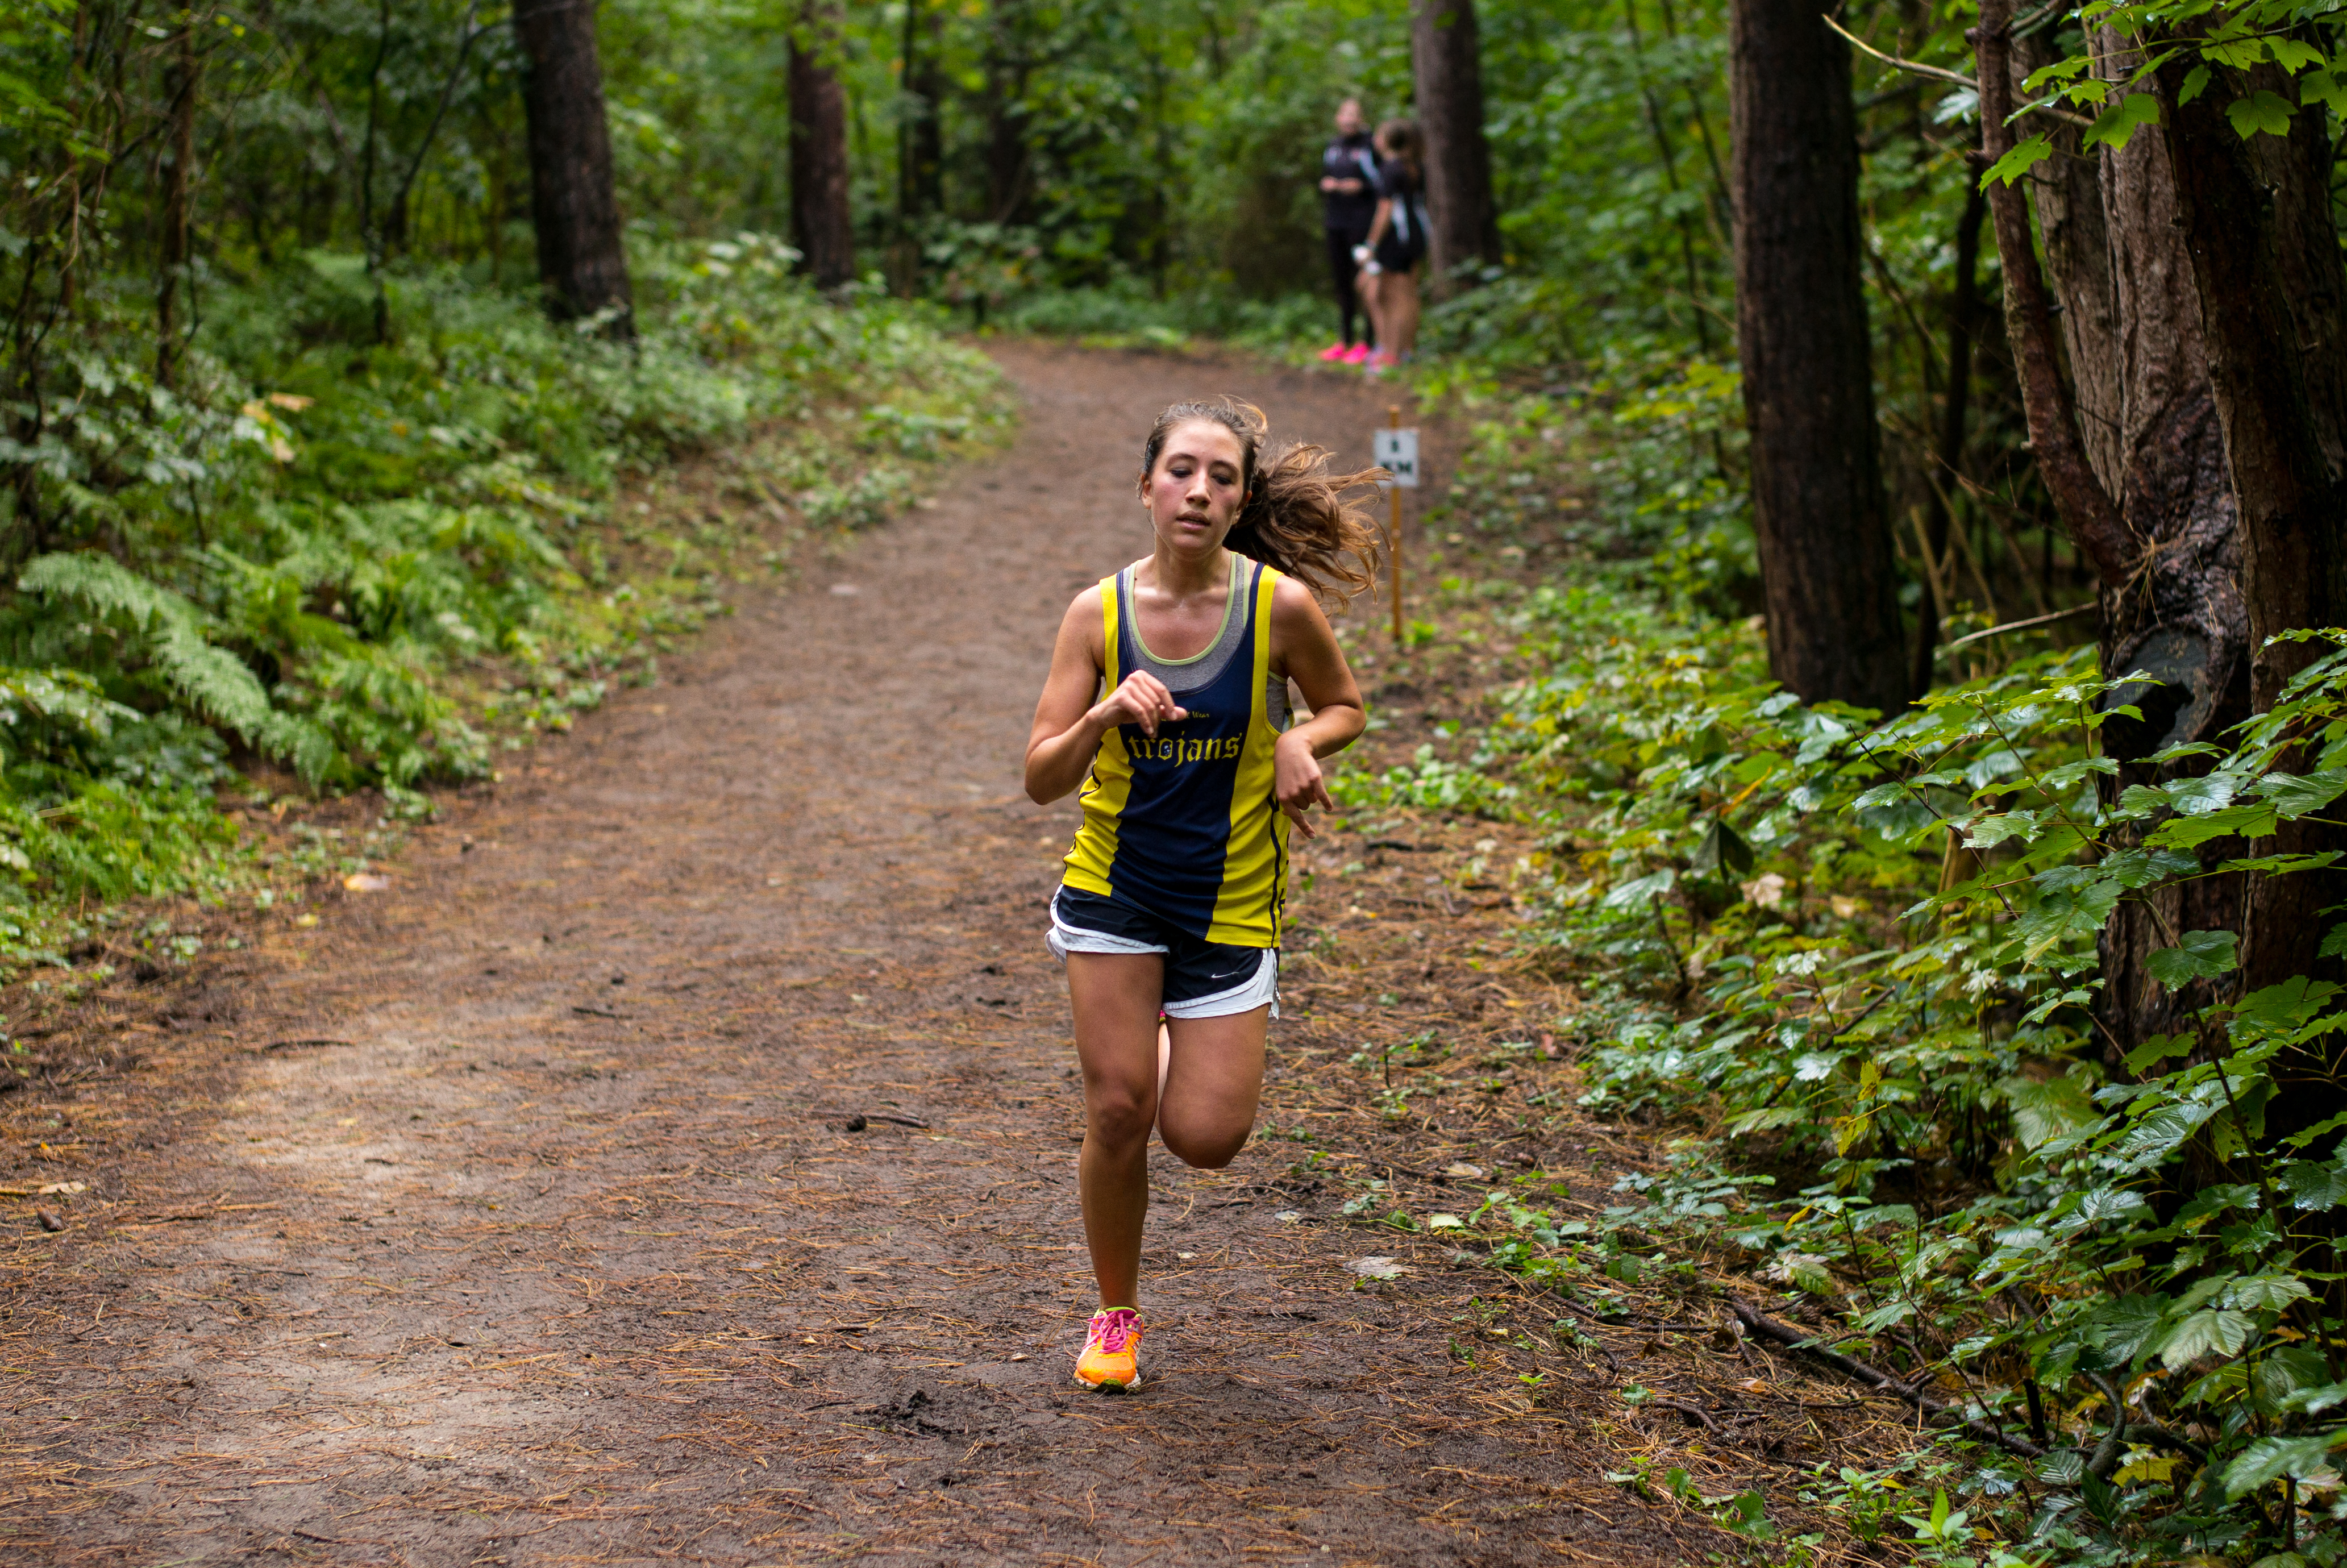
forest, person, trail, running, recreation, jungle, jogging, sports, mountain biking, physical exercise, outdoor recreation, human action, endurance sports, ultramarathon, duathlon, cross country cycling